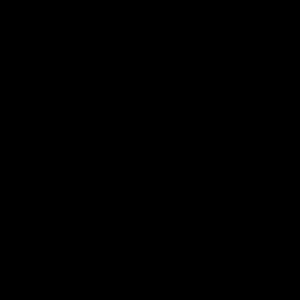
La croix ancrée est une forme de croix héraldique.